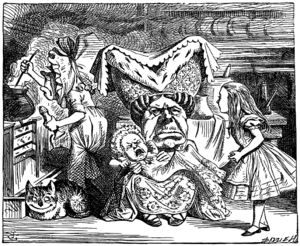
Illustration d'origine (1865), par John Tenniel (28 février 1820 – 25 février 1914), du roman de Lewis Carroll, Alice au pays des merveilles.
Vieille femme grotesque, ou La Duchesse très laide, est un tableau du peintre flamand Quentin Metsys réalisé autour de 1513. Cette huile sur panneau est le portrait d'une vieille femme laide. Elle est conservée par la National Gallery, à Londres.
Le Voyage de Chihiro est un film d'animation japonais écrit et réalisé par Hayao Miyazaki et produit par le studio Ghibli, sorti en 2001.